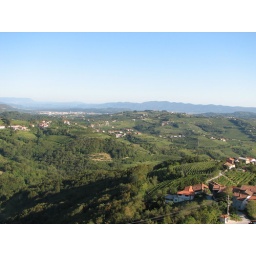
Somewhere along the road there's a tower you can climb to look out over the valley. We climbed it.